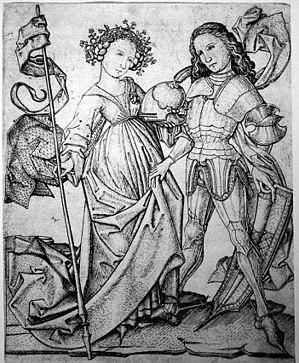
Le Testament of Cresseid est un poème narratif de 616 lignes, en écossais du Moyen Âge, œuvre du poète écossais du XVᵉ siècle, le makar Robert Henryson.